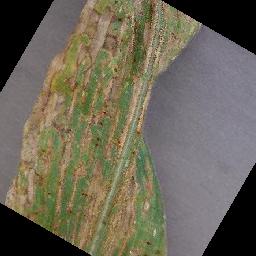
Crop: corn
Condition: (maize)_cercospora_spot_gray_spot